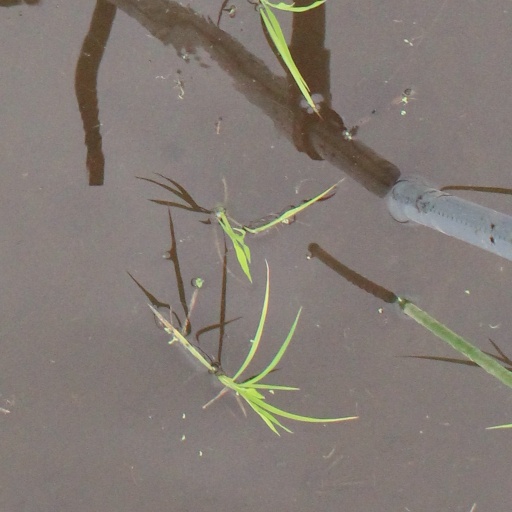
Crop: rice